Le Moss

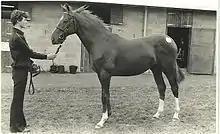
Le Moss as a yearling

Le Moss (3 April 1975 – 17 August 2000) was an Irish-bred, British-trained Thoroughbred racehorse and sire. A specialist stayer, he excelled at distances of two miles and beyond, winning eleven times from fifteen races between 1977 and 1980. He showed good form as a three-year-old, winning the Queen's Vase and finishing second in the classic St Leger, but reached his peak as an older horse. In 1979 he completed the "Stayers' Triple Crown" by winning the Ascot Gold Cup, Goodwood Cup and Doncaster Cup. He won the same three races as a five-year-old, becoming the only horse to achieve this feat twice. At stud Le Moss had some success as a sire of steeplechasers.